Josephoartigasia

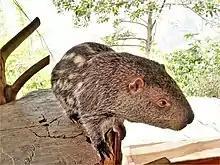
The pacarana (above) is the closest living relative of "Josephoartigasia"

"Josephoartigasia" is a member of the family Dinomyidae, a group of hystricognath rodents native to South America, most commonly identified in Argentina, Colombia, Venezuela, and Uruguay. The only living member is the pacarana, one of the largest living rodents at . The family is typically divided into four or five subfamilies: Potamarchinae (which contains the oldest members of the group, to the middle Miocene), Gyriabrinae, Dinomyinae (which only houses the pacarana), Eumegamyinae (which contains the biggest genera), and sometimes Tetrastylinae, which can be merged into Dinomyinae or Eumegamyinae.